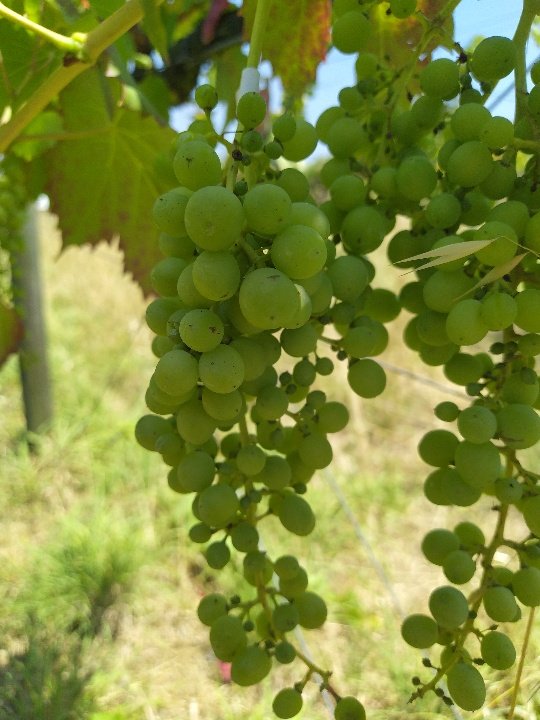
Berries visible: 140
Grape clusters: 2